Jorge E. Viñuales

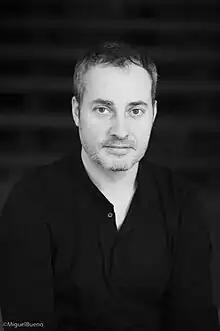
Jorge E. Viñuales

Jorge E. Viñuales (born 1976) is the Harold Samuel Professor of Law and Environmental Policy at the University of Cambridge, where he also directs the Cambridge Centre for Environment, Energy and Natural Resource Governance (C-EENRG); and a Research Professor of International Law at LUISS, in Italy. He is also the Director-General of the Latin American Society of International Law, and has been appointed as Chair of the Compliance Committee of the United Nations Economic Commission for Europe (UNECE) Protocol on Water and Health.